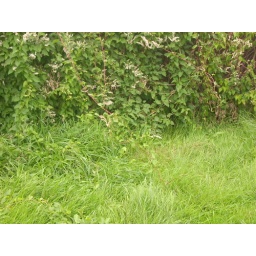
garden plants with grass in foreground